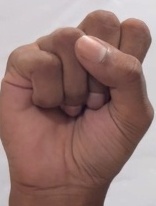
ASL sign: S